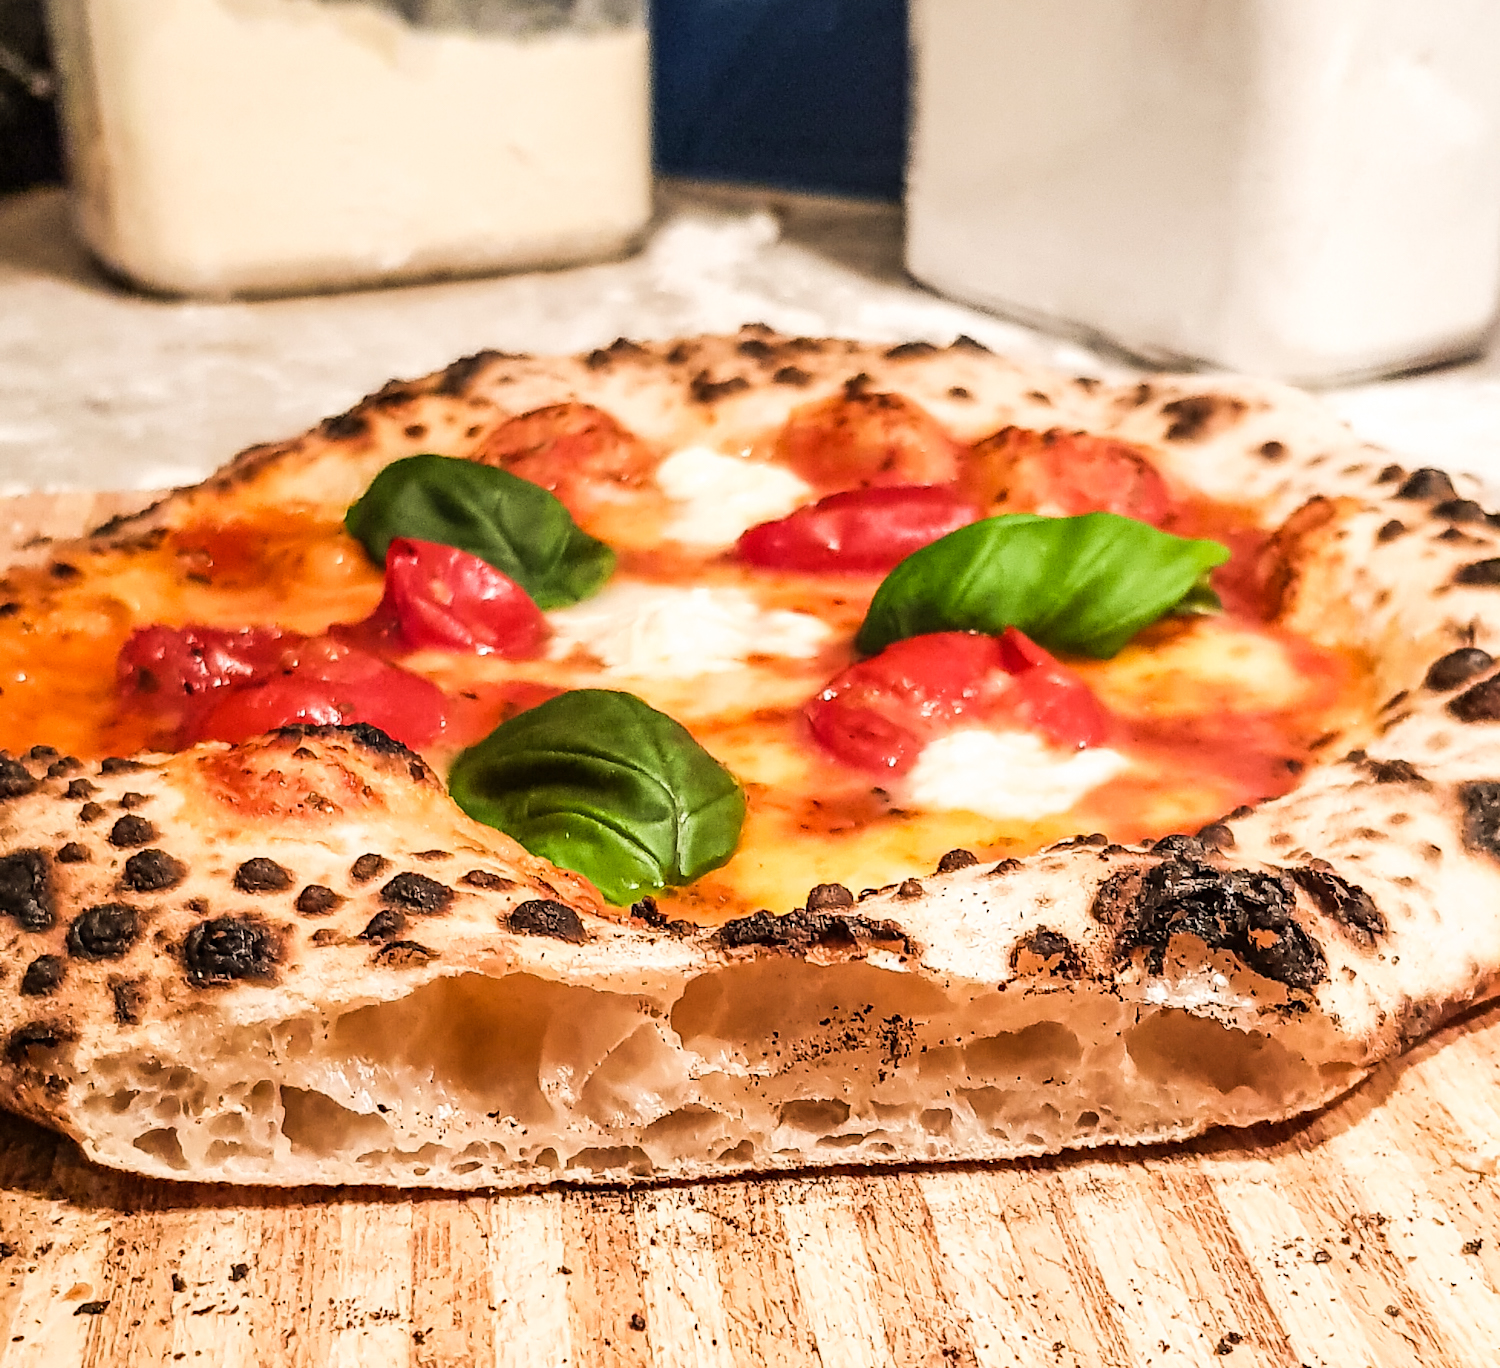
Dish: pizza